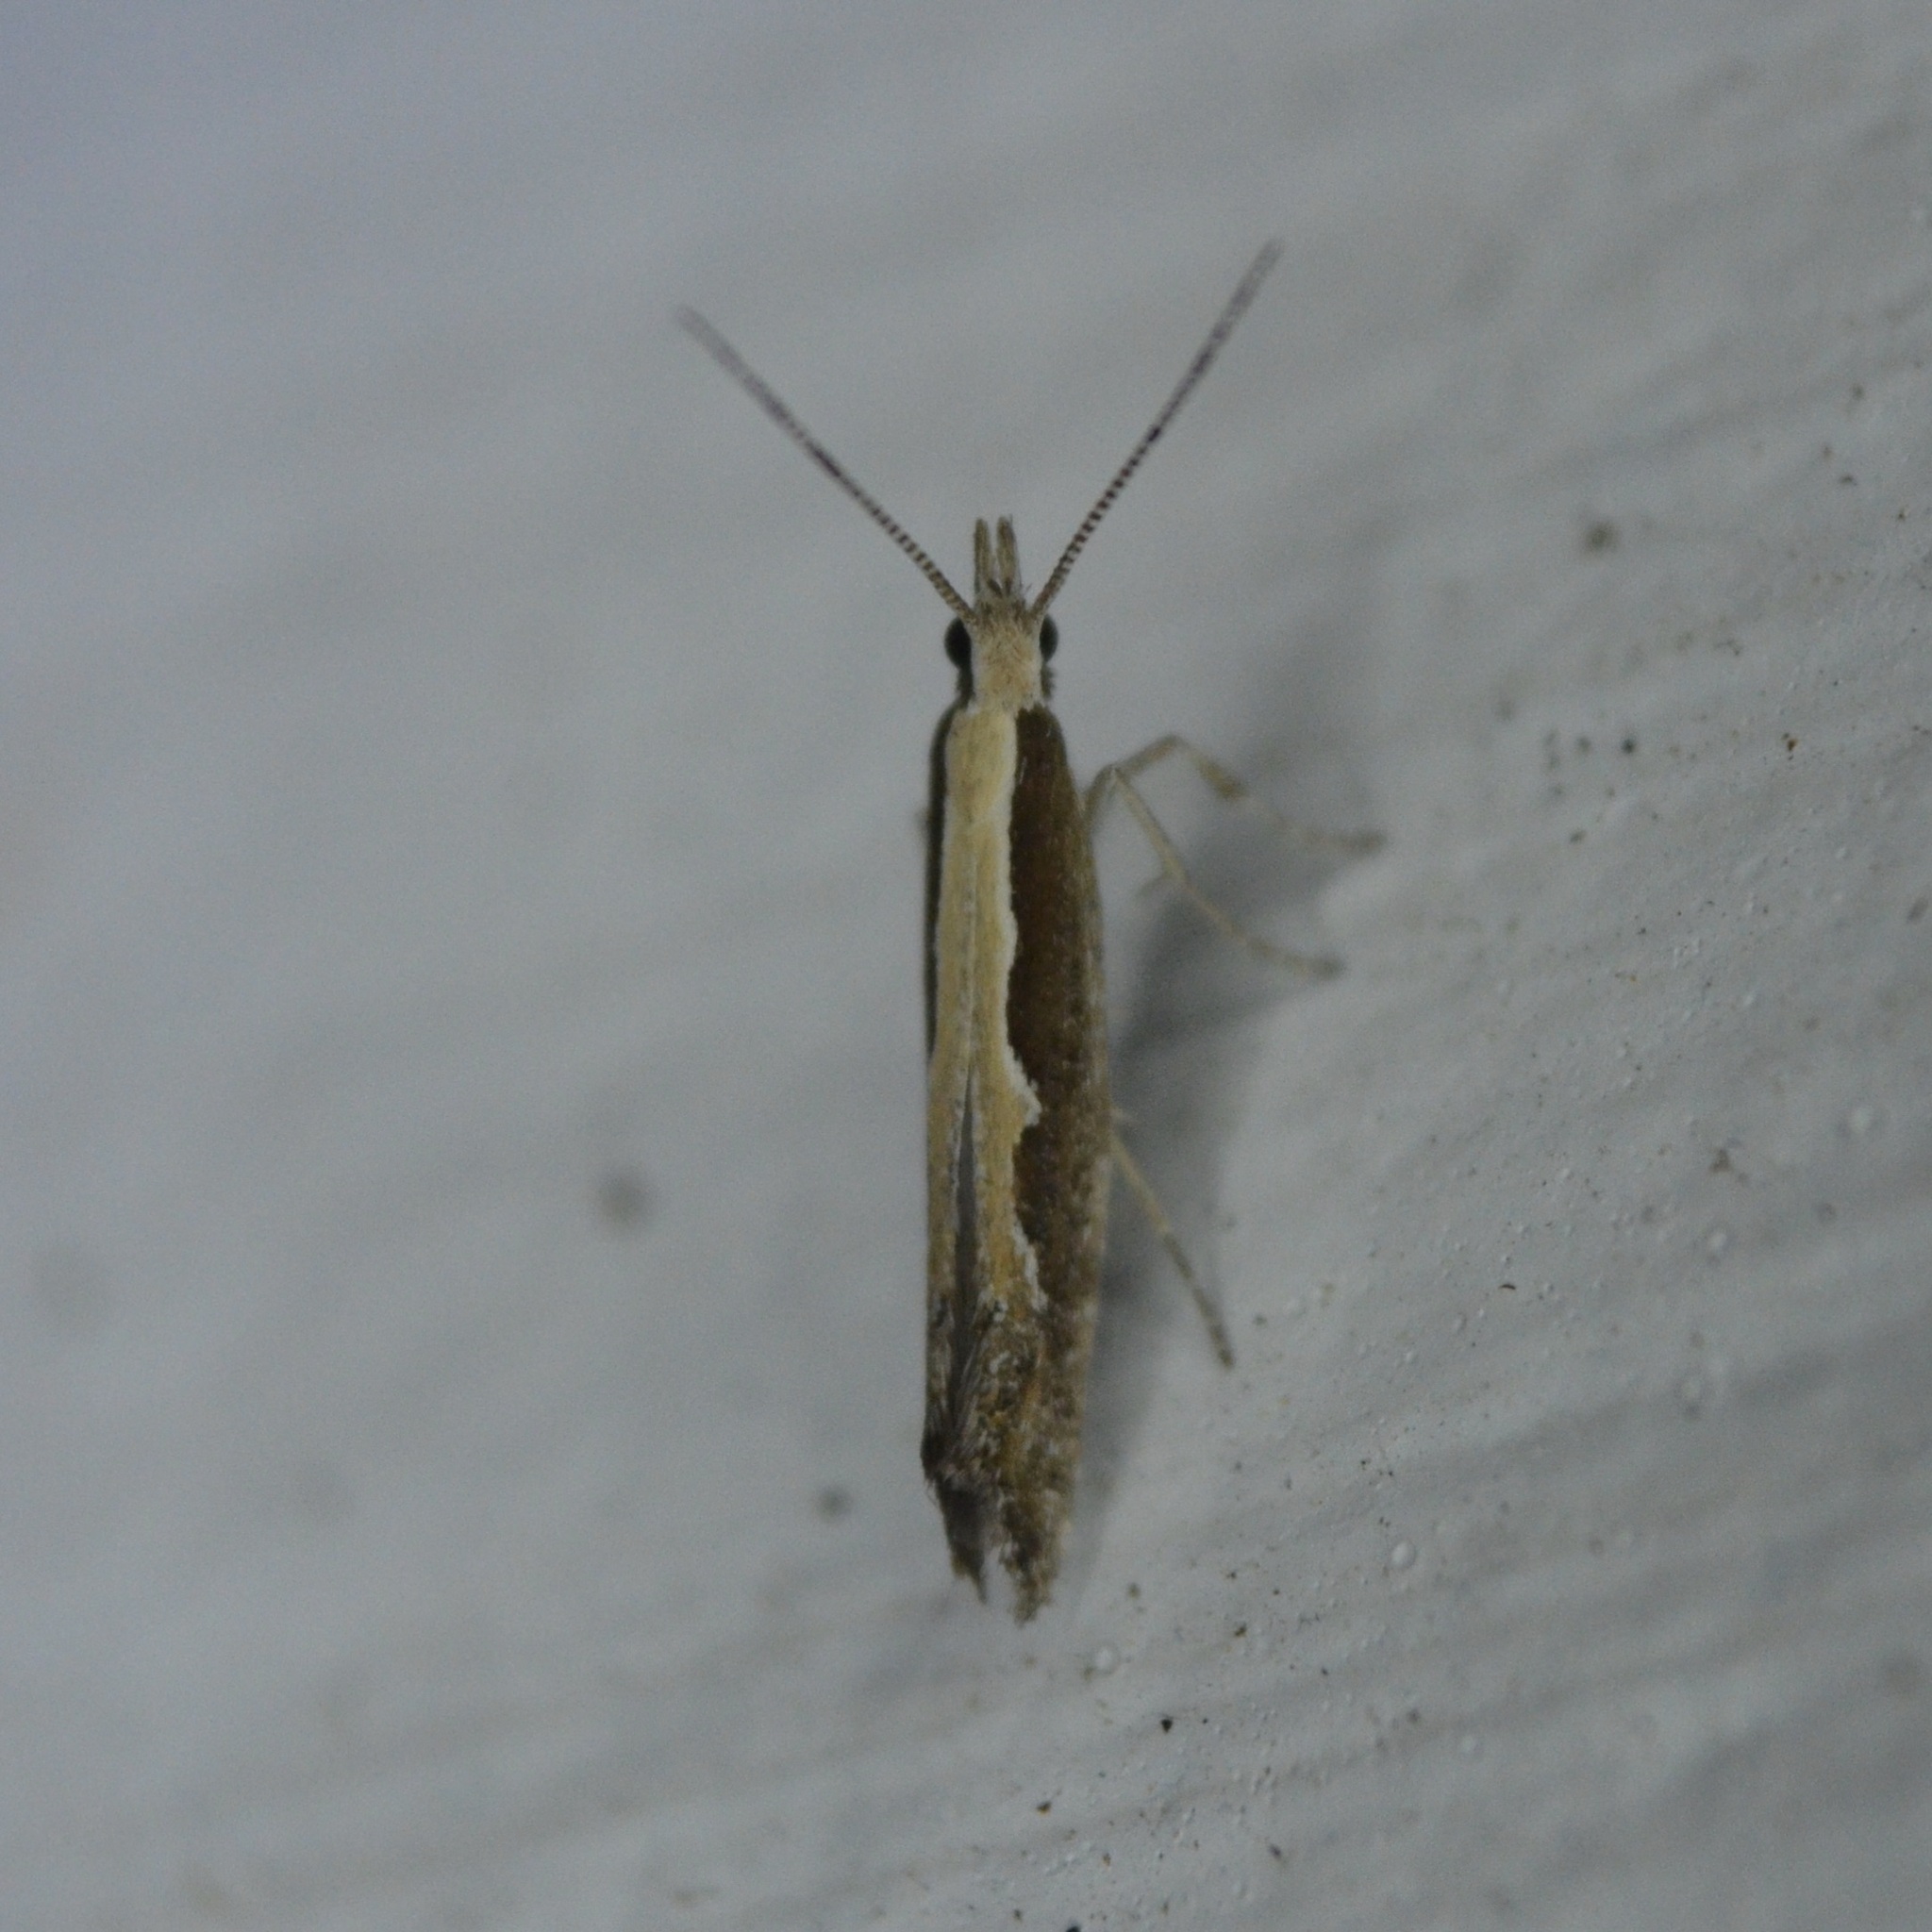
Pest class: diamondback_moth